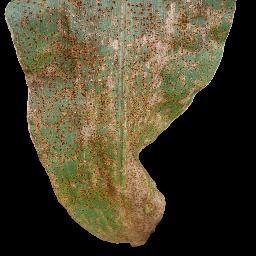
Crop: corn
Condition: (maize)_common_rust